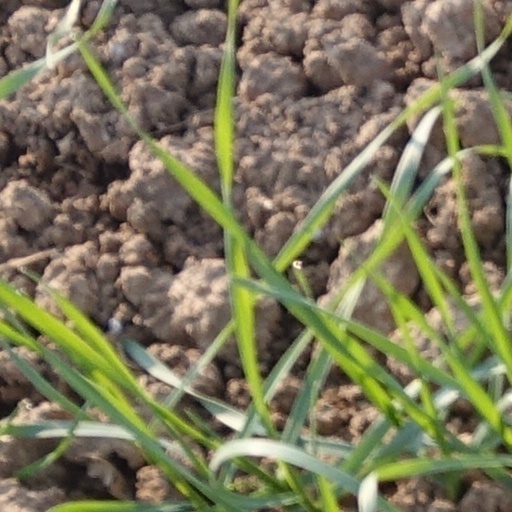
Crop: wheat